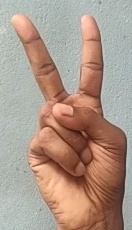
ASL sign: 2